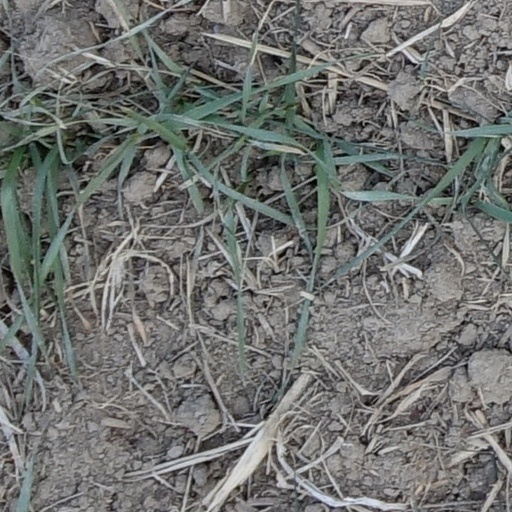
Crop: wheat